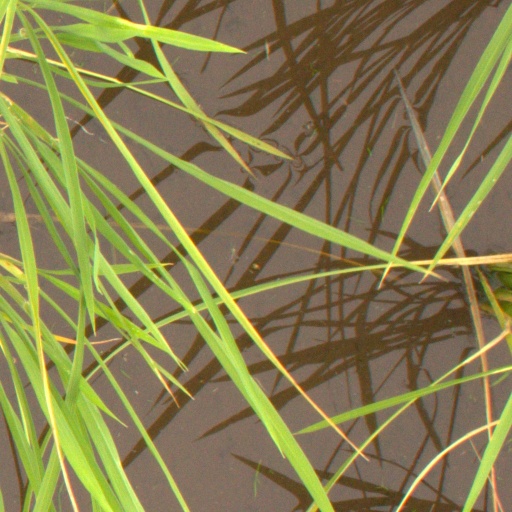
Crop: rice